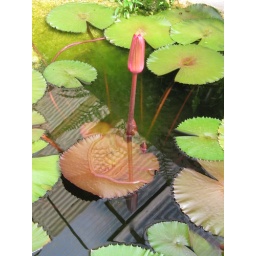
A water plant (I'm sorry, I don't know its name) about to bloom in the hothouse in the Bermuda Botanical Gardens